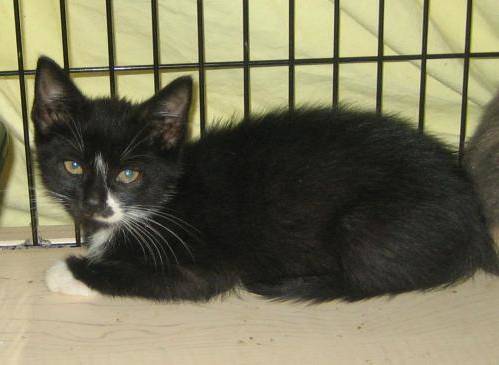
Label: cat